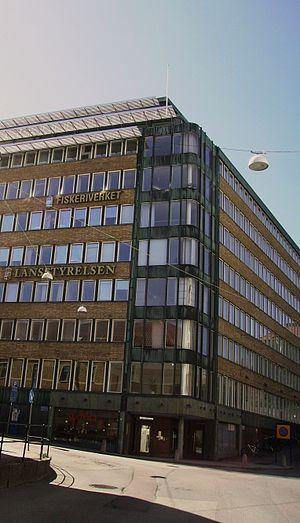
La Direction suédoise de la pêche était une agence gouvernementale chargée de la pêche en Suède. Elle fut créée en 1948 sous le nom Fiskeristyrelsen mais prit le nom actuel en 1991. En 2011, l'agence est arrêtée et la majeure partie de ses responsabilités sont transférées à l'agence suédoise de la mer et de l'eau sous la direction du ministère de l'Environnement.